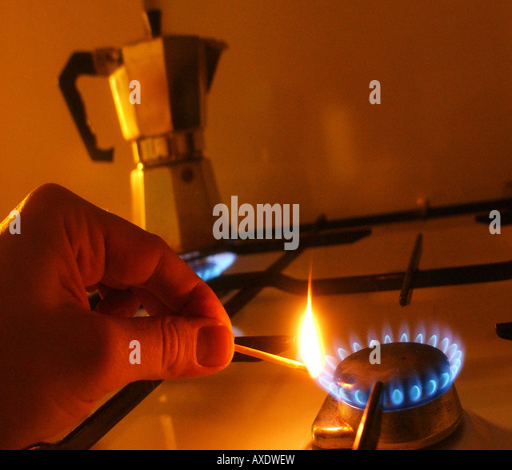
hand lighting a burner with a match